François Chesnais

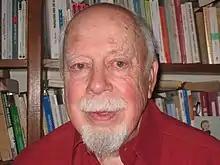
Chesnais in 2020

Chesnais was born in Montreal on 22 January 1934. He was a member of the Scientific Council of ATTAC-France, the author of several books and numerous articles on economics and a founder of the Marxist journal "Carré Rouge".